Public transport in Tallinn

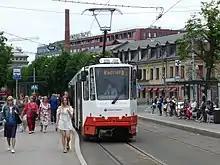
A modernized Tatra KTNF6-type tram with a lowered middle-section in Tallinn

Regional bus routes are managed by the Harjumaa Ühistranspordikeskus (HÜTK) (Harju County Public Transportation Centre). The centre was established in early 2005 by 25 local governments of Harjumaa and the Government of the Harju County as the representative of the Republic of Estonia. The goal of the centre is to arrange public transportation in Harju County to raise the quality of the service provided. There are about 50 commercial lines in Harju County.